Kurzweil K250

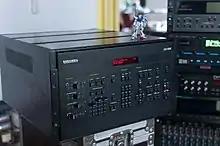
Photo of the K250 Rack unit (the K250RMX)

The Kurzweil K250 was the first electronic instrument to faithfully reproduce the sounds of an acoustic grand piano. It could play up to 12 notes simultaneously (known as 12-note polyphony) by using individual sounds as well as layered sounds (playing multiple sounds on the same note simultaneously, also known as being multitimbral). Until then the majority of electronic keyboards used synthesized sounds and emulated acoustical instrument sounds created in other electronic instruments using various waveforms produced by oscillators, and prior to that there were instruments such as the Mellotron and Orchestron which used tape loops. Five other manufactured digital sampled sound musical instruments were available at that time: E-mu Corporation's E-mu Emulator and E-mu Emulator II; Fairlight Corporation's Fairlight CMI; and New England Digital's Synclavier I and Synclavier II.